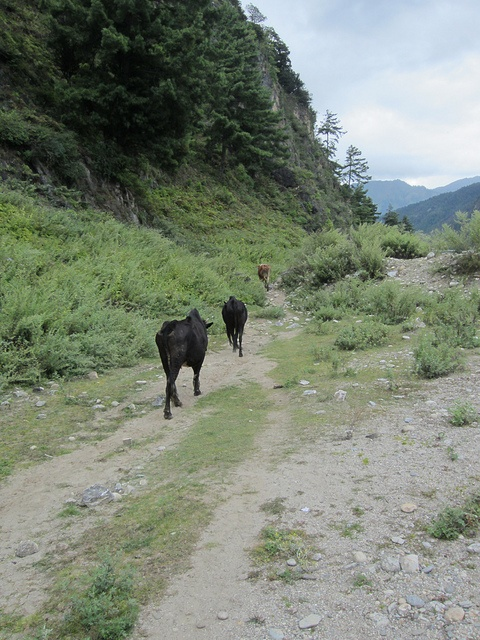
a couple of animals walking on a rock road
A group of three cattle walk down a path.
Here is a painting of an outside district.

Cows walks in line down a mountain trail.
A couple of animals walking down a dirt road.